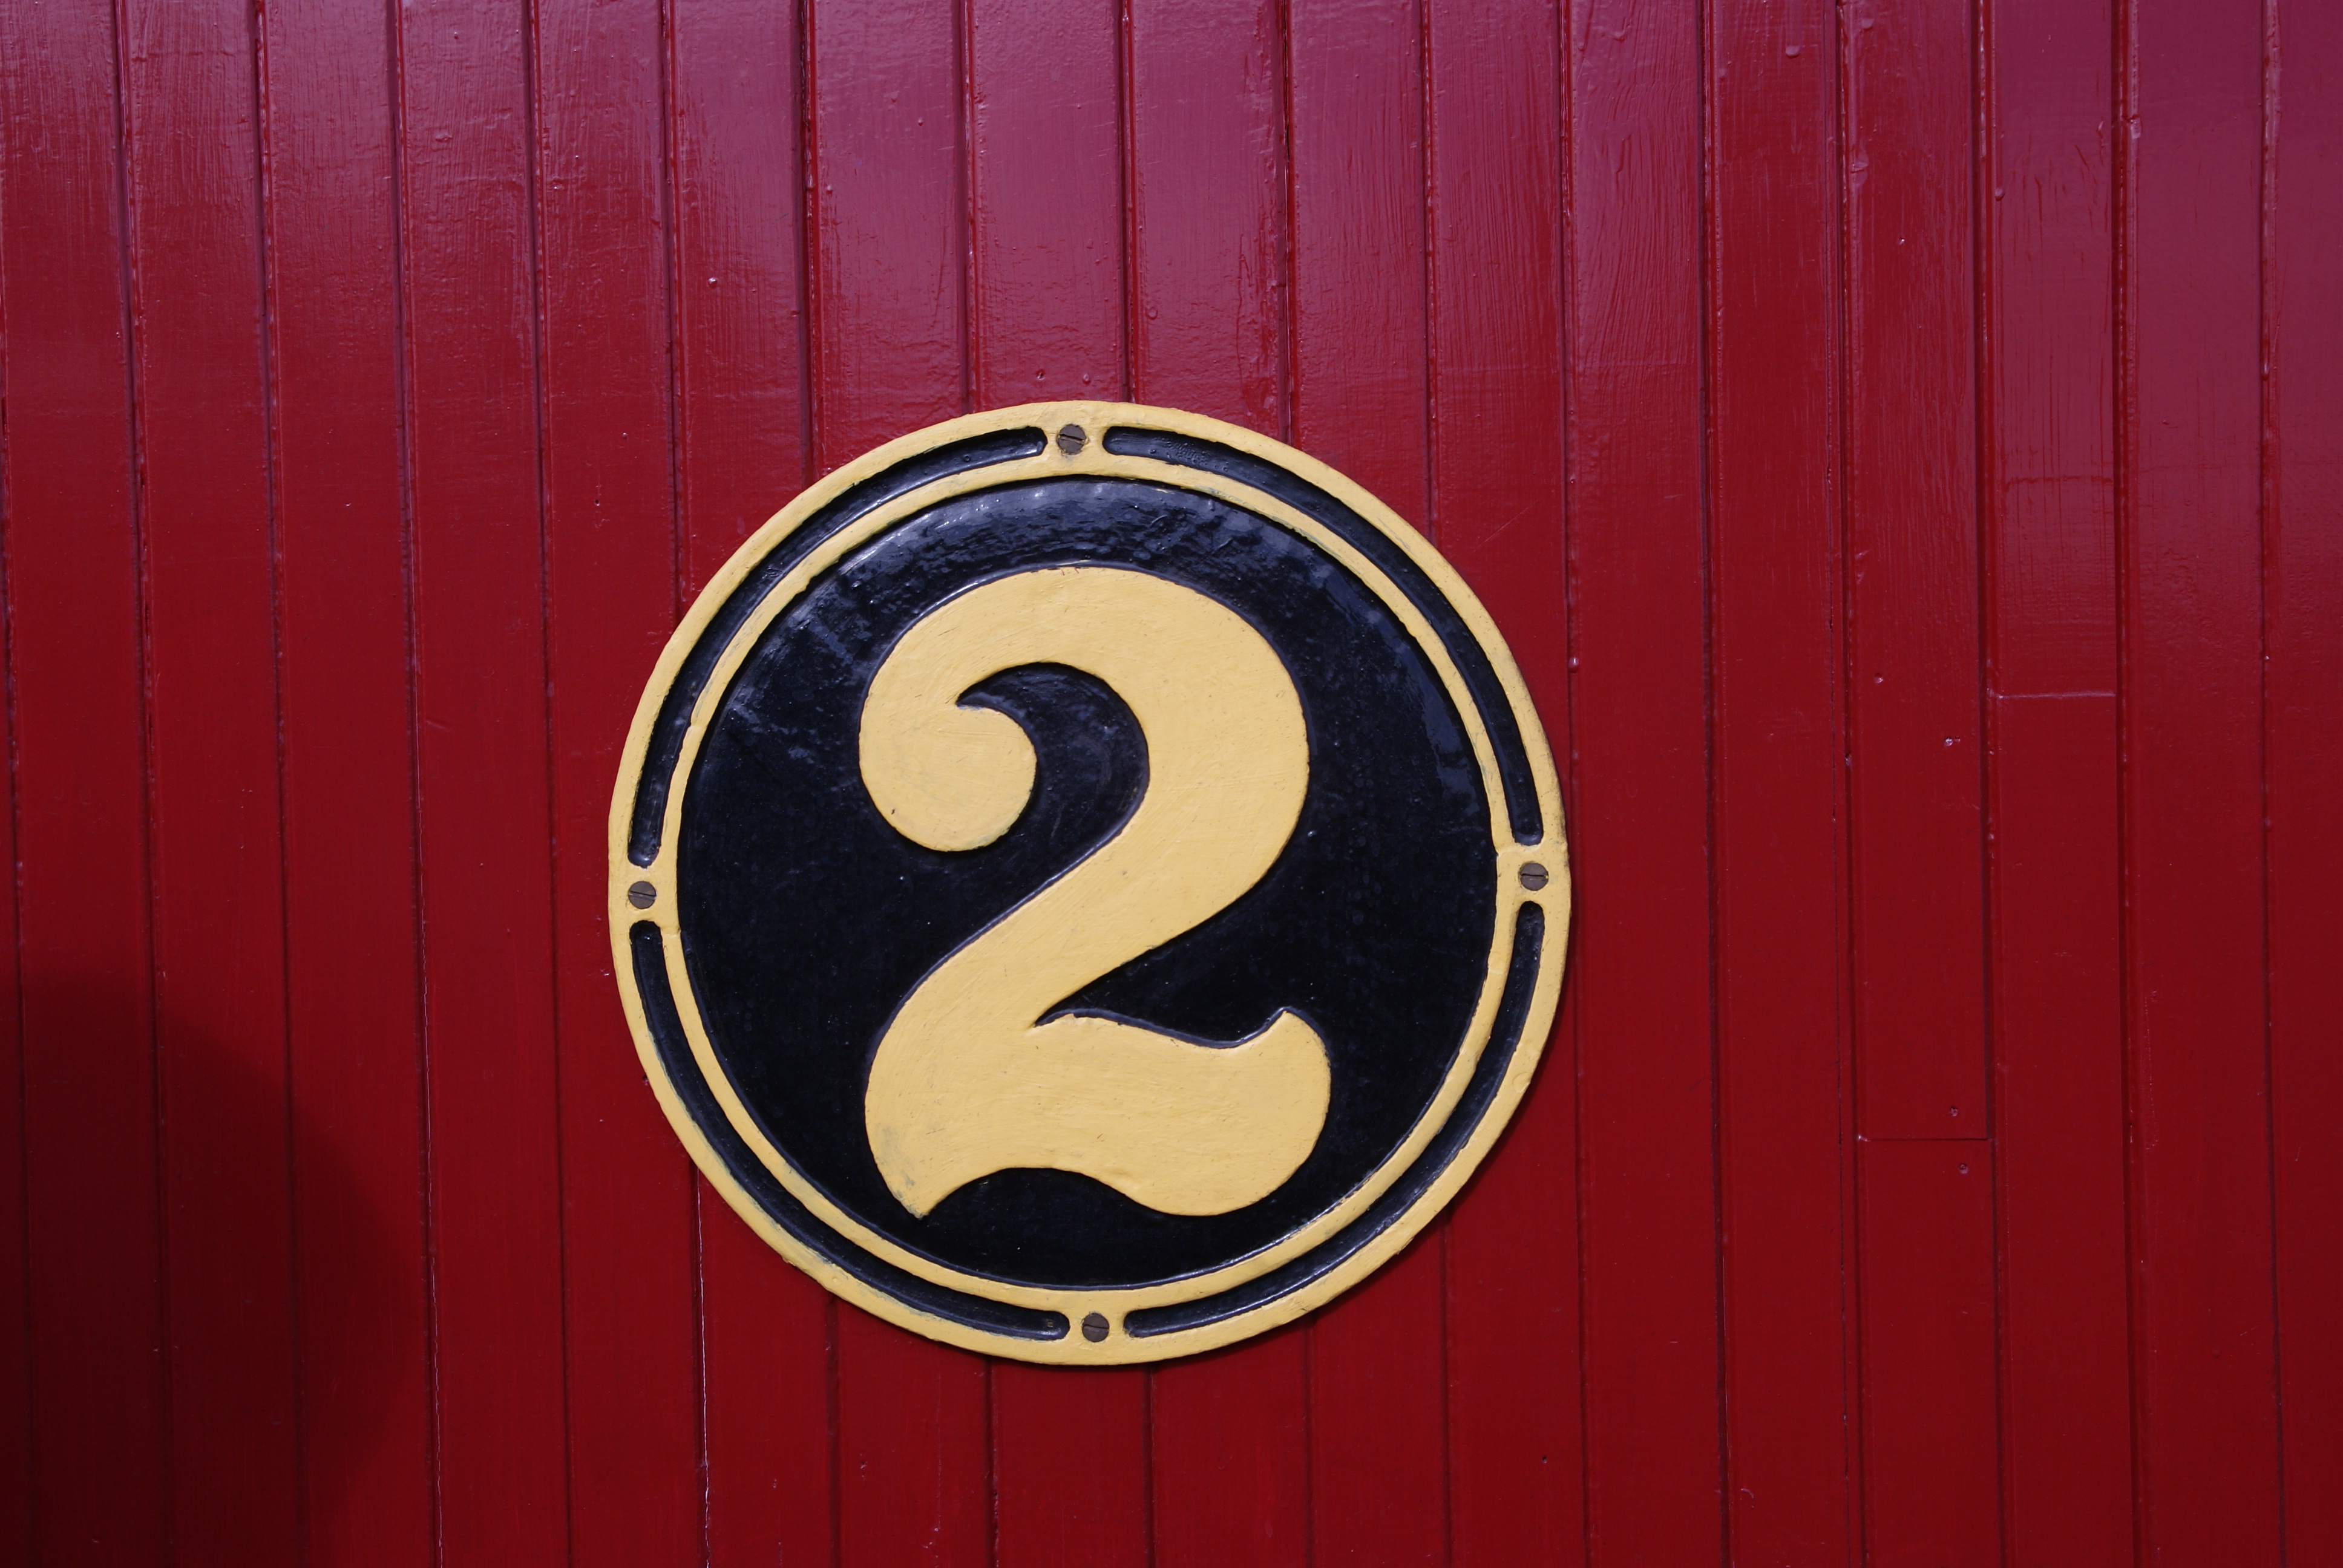
number, train, sign, line, red, symbol, signage, circle, brand, font, logo, trademark, number2, shape, house numbering